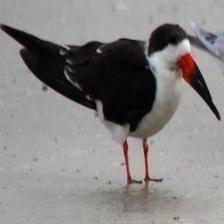
Species: BLACK SKIMMER
Scientific name: RYNCHOPS NIGER